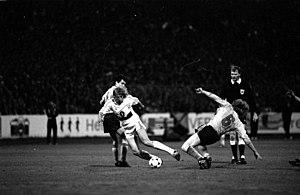
Le football est un des vingt-trois sports officiels aux Jeux olympiques de 1988. Il n’y a pas de compétition féminine et la compétition masculine comprend quatre groupes de quatre équipes au premier tour, suivi de quarts de finale, demi-finales et finales du 17 septembre au 1ᵉʳ octobre 1988. Les matchs sont joués dans six stades répartis dans cinq villes sud-coréennes. Le tournoi est organisé par la Korea Football Association ainsi que par le Comité olympique sud-coréen. Vingt-et-unième édition d’une épreuve de football lors de Jeux olympiques, il ne s’agit cependant que de la dix-neuvième à être reconnue par le CIO et la dix-septième par la FIFA.